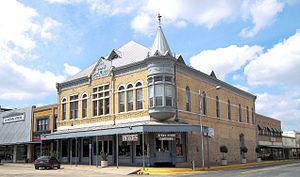
La Grand Opera House est un opéra américain situé à Uvalde, dans le comté d'Uvalde, au Texas. Recorded Texas Historic Landmark depuis 1967, elle est inscrite au Registre national des lieux historiques depuis le 22 mai 1978 et relève du district historique d'Uvalde Downtown depuis le 31 mai 2019.